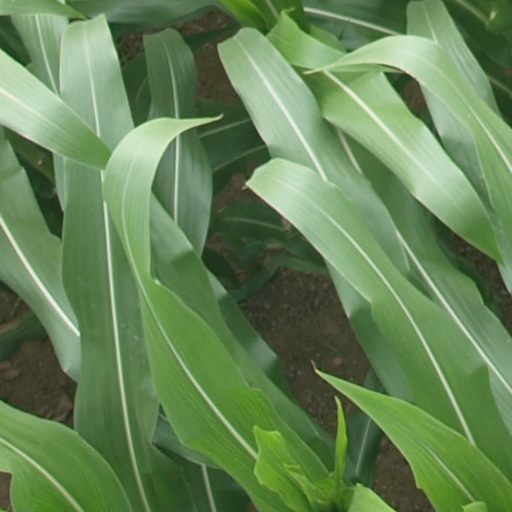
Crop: maize; corn